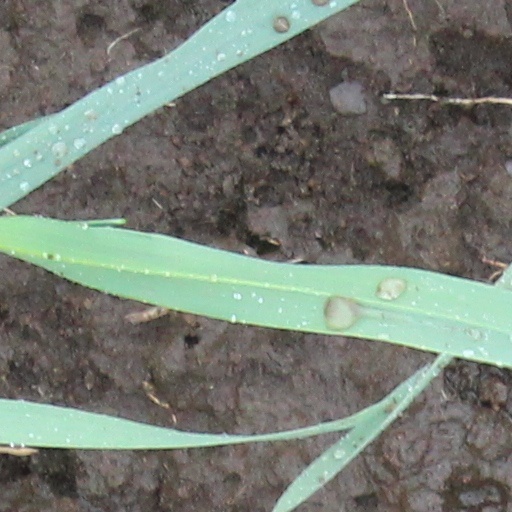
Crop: wheat